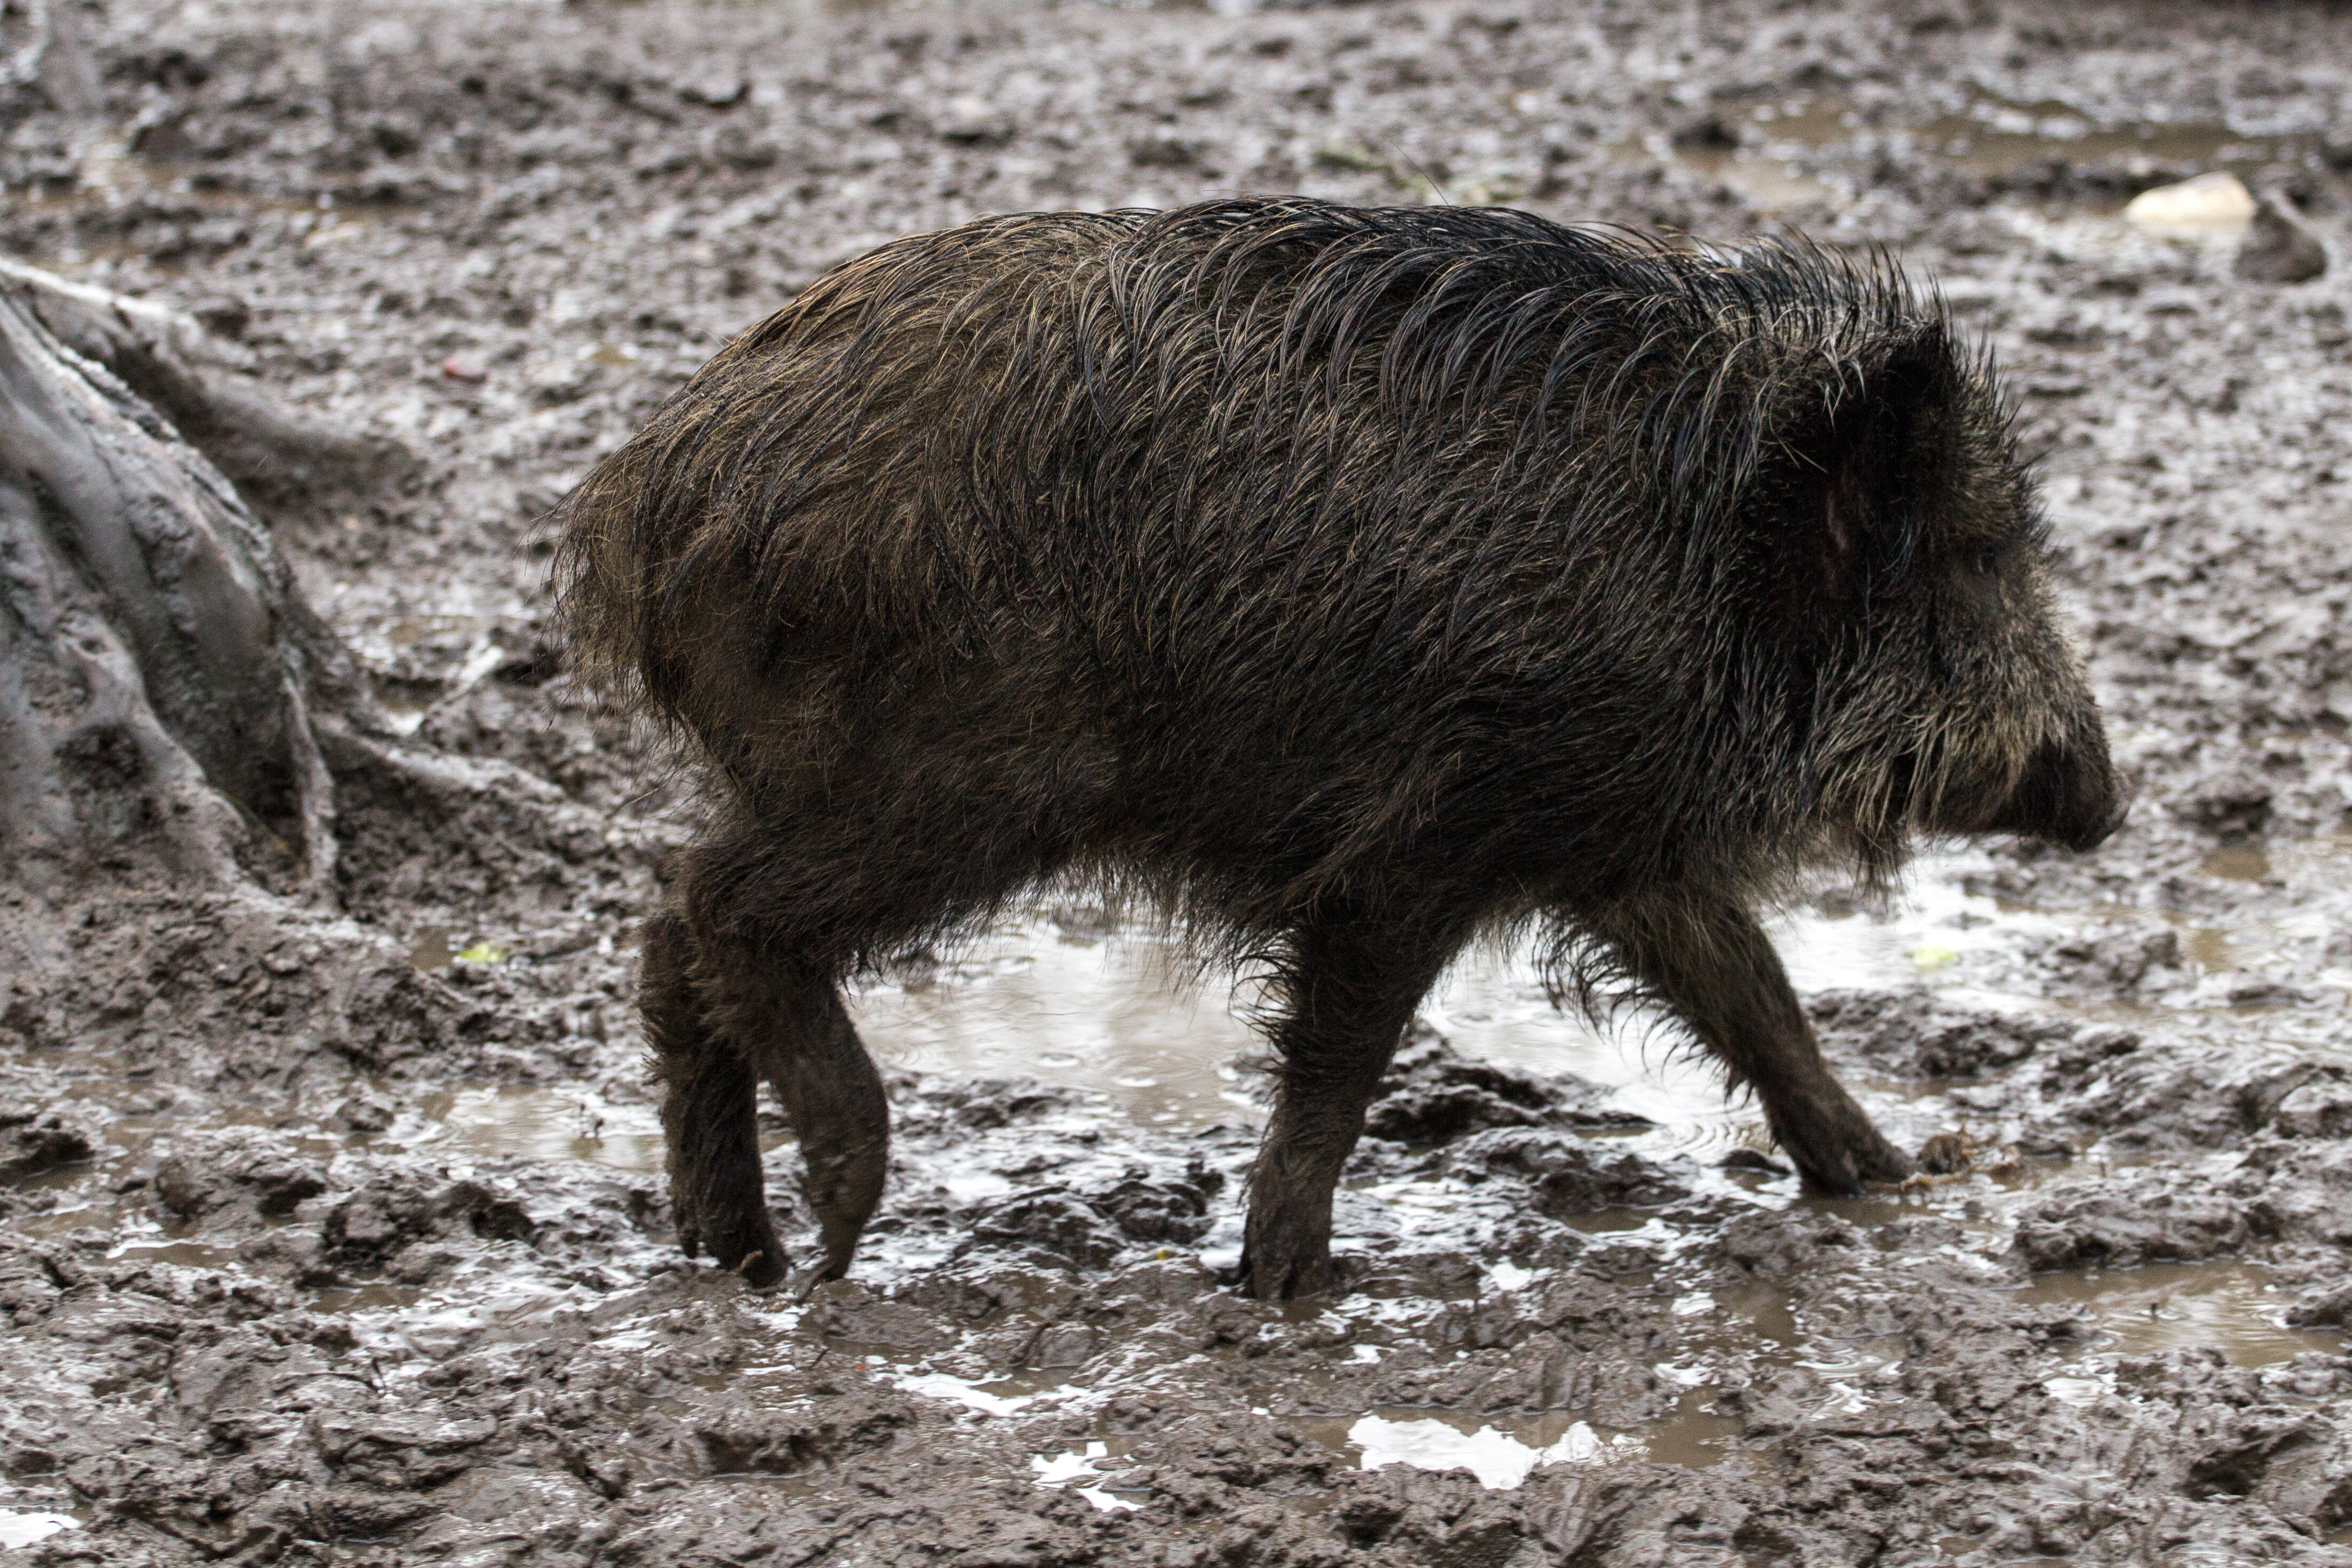
forest, wildlife, wild, mammal, fauna, vertebrate, pig, wild boar, wild boars, domestic pig, pig like mammal, peccary